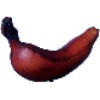
Label: Banana Red 1